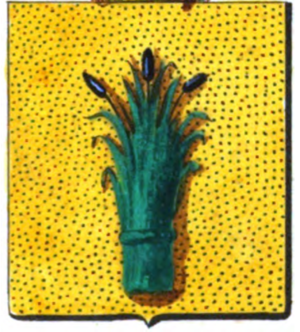
D'or à une gerbe de joncs de sinople liée du même entremêlée de trois roseaux de sable.
Cette liste des familles contemporaines de la noblesse belge ne retient que les familles subsistantes faisant partie officiellement de la noblesse belge avec un principe légal de noblesse héréditaire, à l'exclusion des familles de nationalité belge de noblesse non reconnue ou de noblesse étrangère n'ayant pas introduit une requête d'incorporation dans la noblesse auprès de S.M. le roi des Belges.